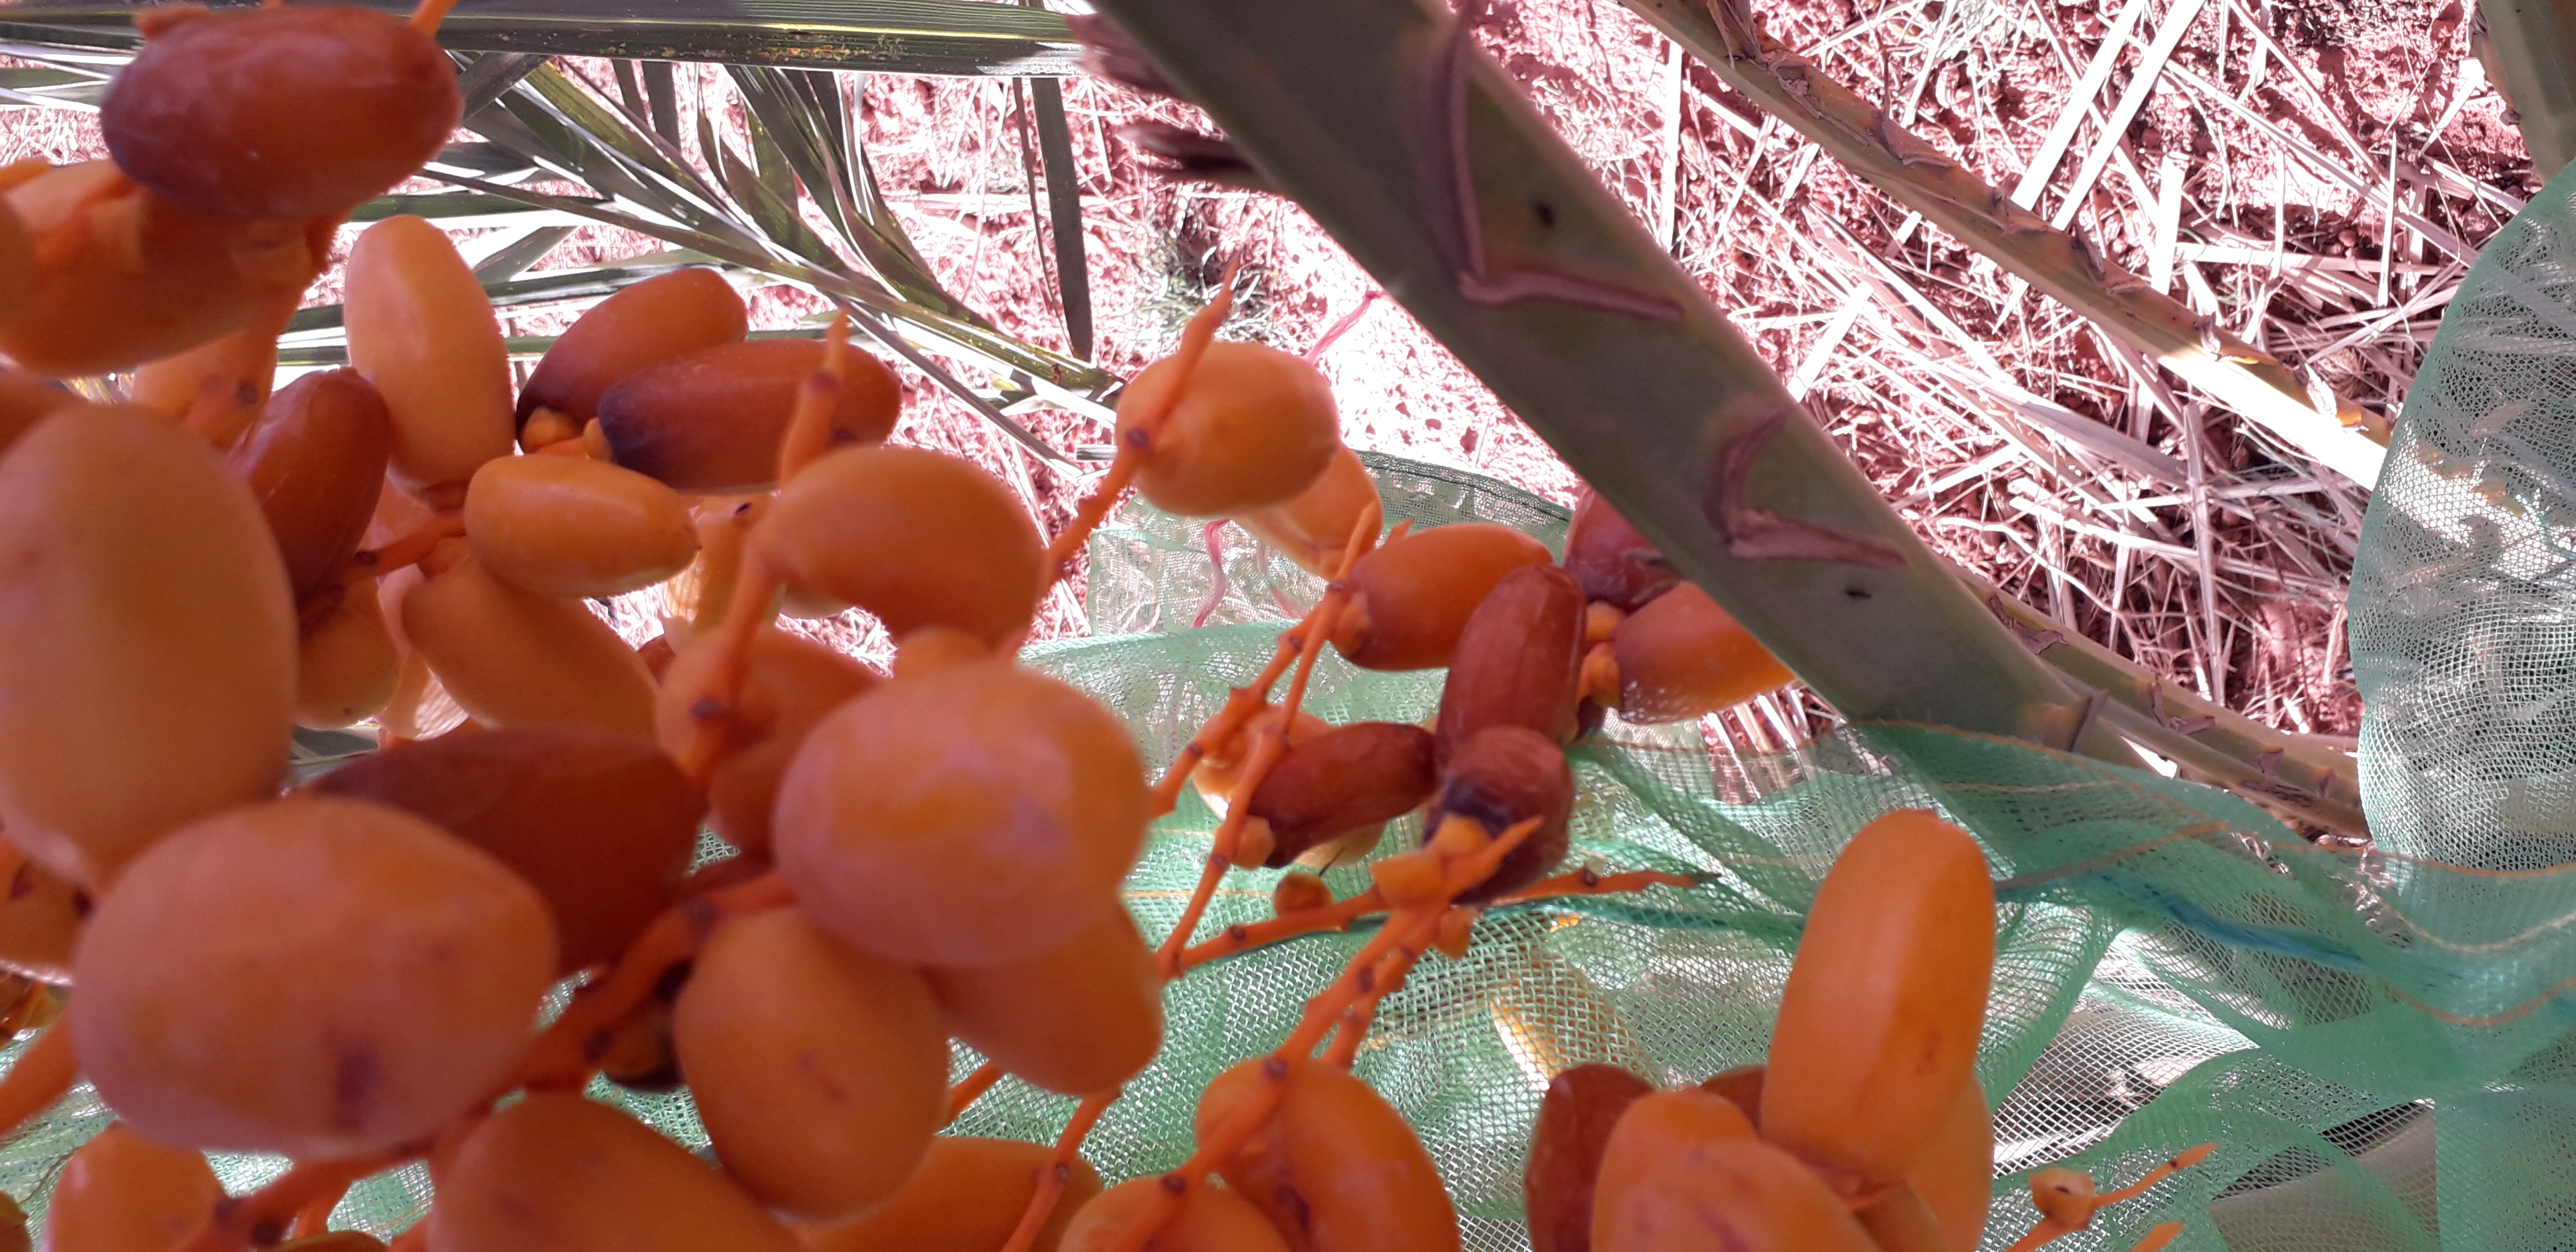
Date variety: kholt